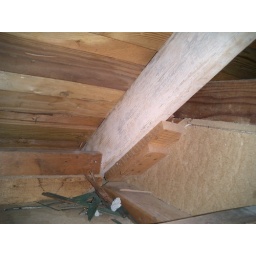
This is the insulation I added above the bedroom in a small cape house